Wu Ding

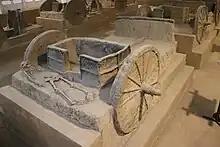
The Shang chariot at Yinxu.

Although little is known about military arrangements during the king's reign, the armies contributed significantly to the kingdom's warfare and defense. The central government maintained three regiments: zhongshi (中師), zuoshi (左師), and youshi (右師). These were used to defend the royal domain as well as secure the new territories gained. In order to defend border regions, the royal troops (wangshi 王師, woshi 我師) were sent and garrisoned in remote regions. Wu Ding's court also had military conscription, reserved for dangerous times. These conscripts were called "deng" (登) or "zheng" (征), and were trained to react to urgent situations such as enemies' attack of the capital. However, such conscriptions were still rare during the Shang dynasty, and records of them are few. The royal force numbered thousands and were militarily trained through royal hunts. The royal servants were able to be promoted to official positions by taking part in battles.